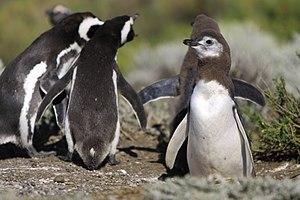
SVP, rendez cette description accessible à tous en la traduisant dans plusieurs langues.
Le Manchot de Magellan est une espèce sud-américaine d'oiseaux qui se reproduit sur les côtes de la Patagonie et sur les îles Malouines, avec des migrations vers le Brésil.
La province de Río Negro est une province de l'Argentine. Elle est située au sud du pays, en Patagonie. Elle est bordée au nord par la province de La Pampa, à l'est par celle de Buenos Aires, au sud par le Chubut et à l'ouest par le Neuquén et, séparée par la cordillère des Andes, par la République du Chili.
La province de Santa Cruz est une province de l'Argentine, qui se trouve en Patagonie, dans le sud du pays. Sa capitale est la ville de Río Gallegos.